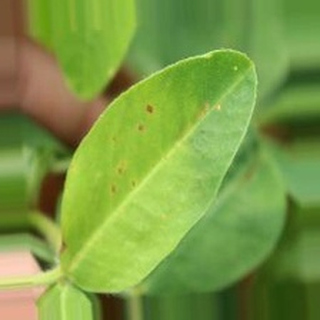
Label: groundnut_early_leaf_spot